Matti Hagelberg

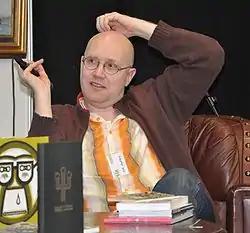
Matti Hagelberg (2009)

Matti Hagelberg (born 1964 Kirkkonummi) is a Finnish comic book artist, illustrator, graphical designer and teacher. He attended the University of Art and Design in Helsinki and achieved a Master of Arts degree. Hagelberg is the only famous Finnish author to use scratch cardboard as his medium and has won a Puupää hat award of the Finnish Comic Society in 1997. He is married to Katja Tukiainen with one child.